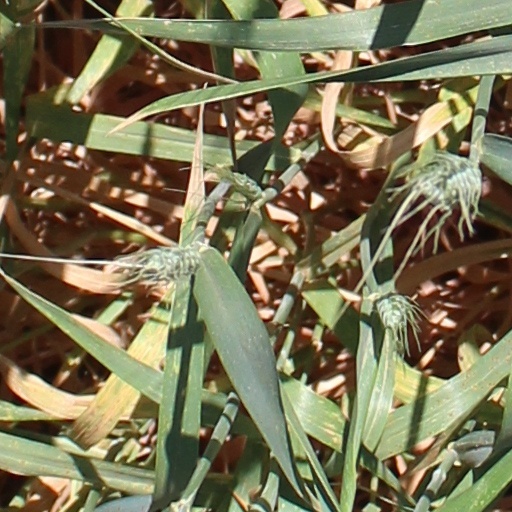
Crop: wheat